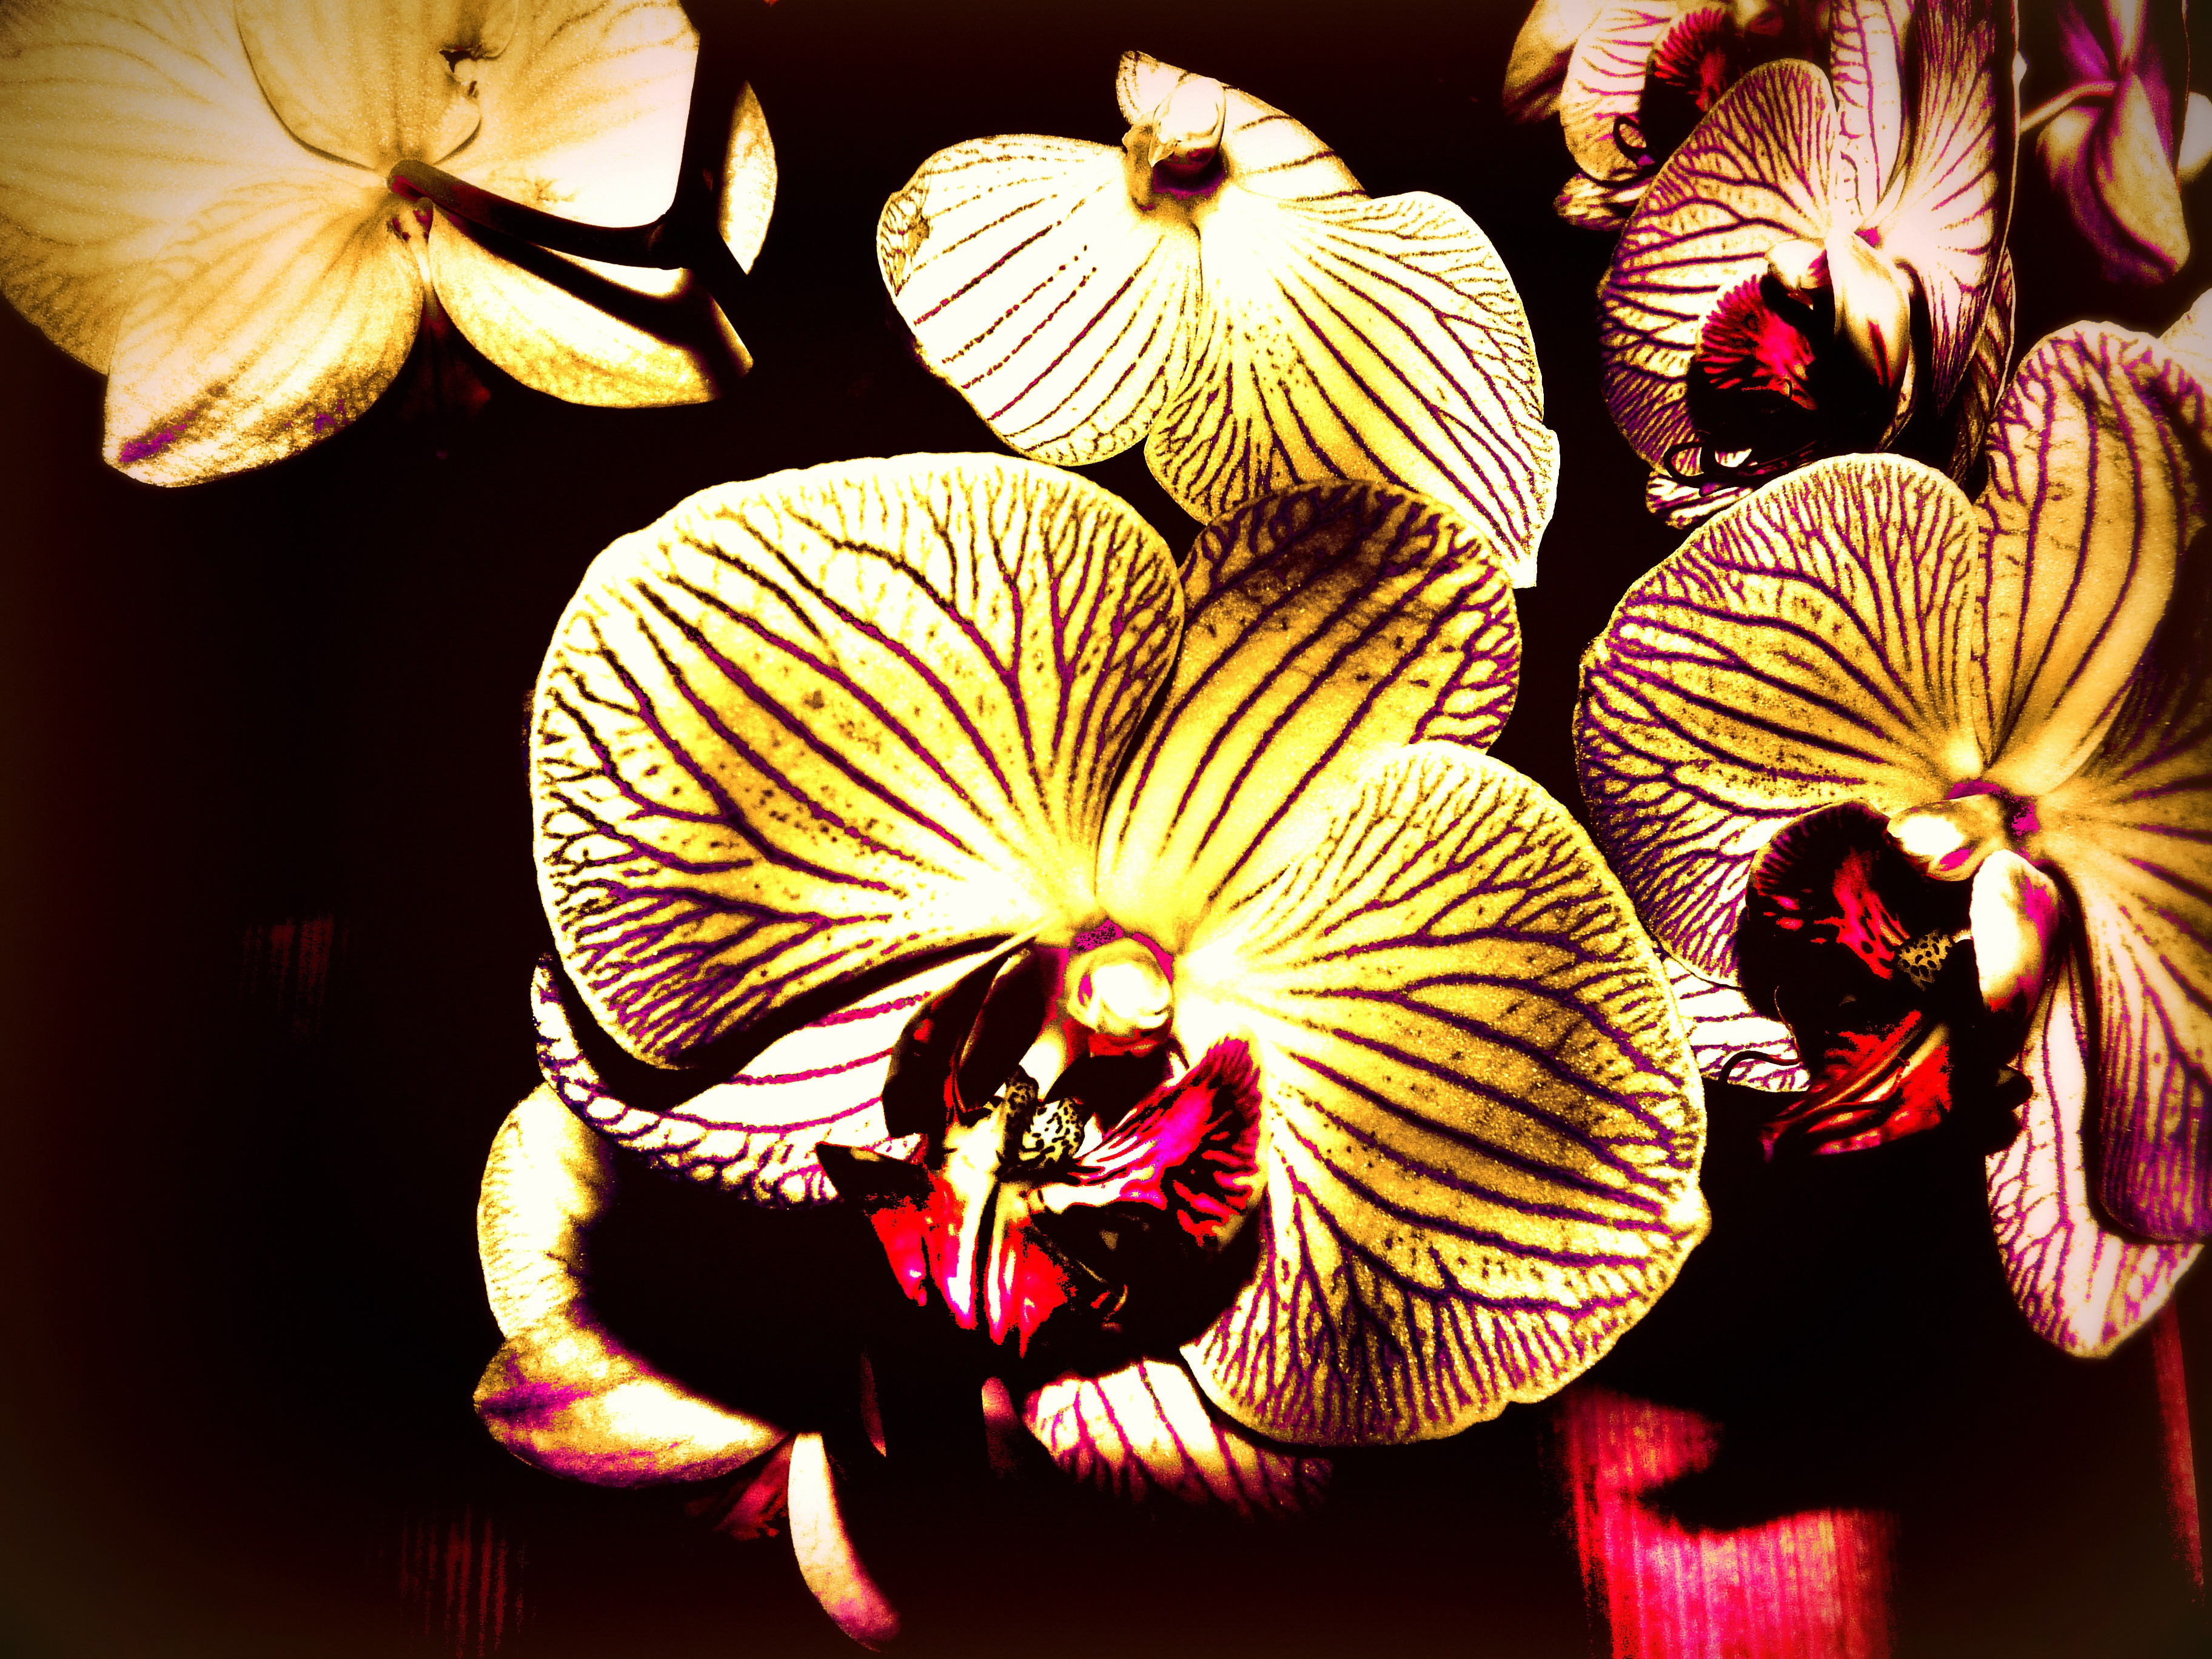
creative, plant, flower, petal, red, color, autumn, flora, eye, organ, macro photography, flowering plant, the phalaenopsis orchid, vibrant color, land plant